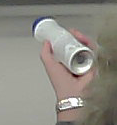
Product: dove_spray